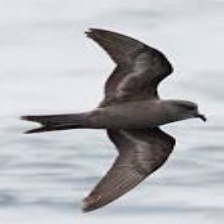
Species: ASHY STORM PETREL
Scientific name: OCEANODROMA HOMOCHROA